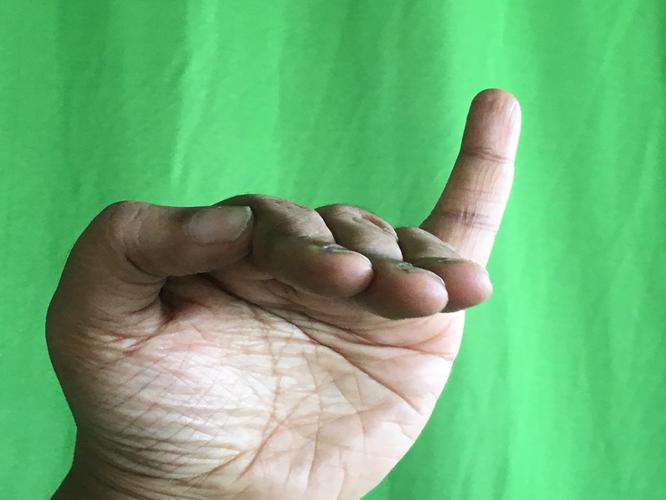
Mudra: Hamsapaksha
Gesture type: double_hand